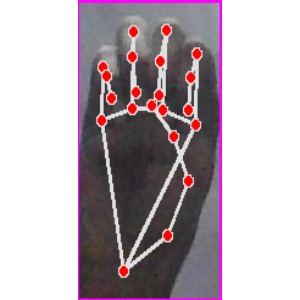
अक्षर: म